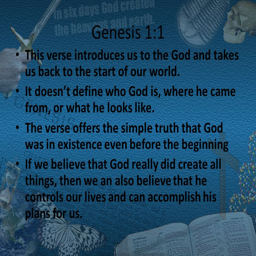
genesis : this verse introduces us to deity and takes us back to the start of our world .